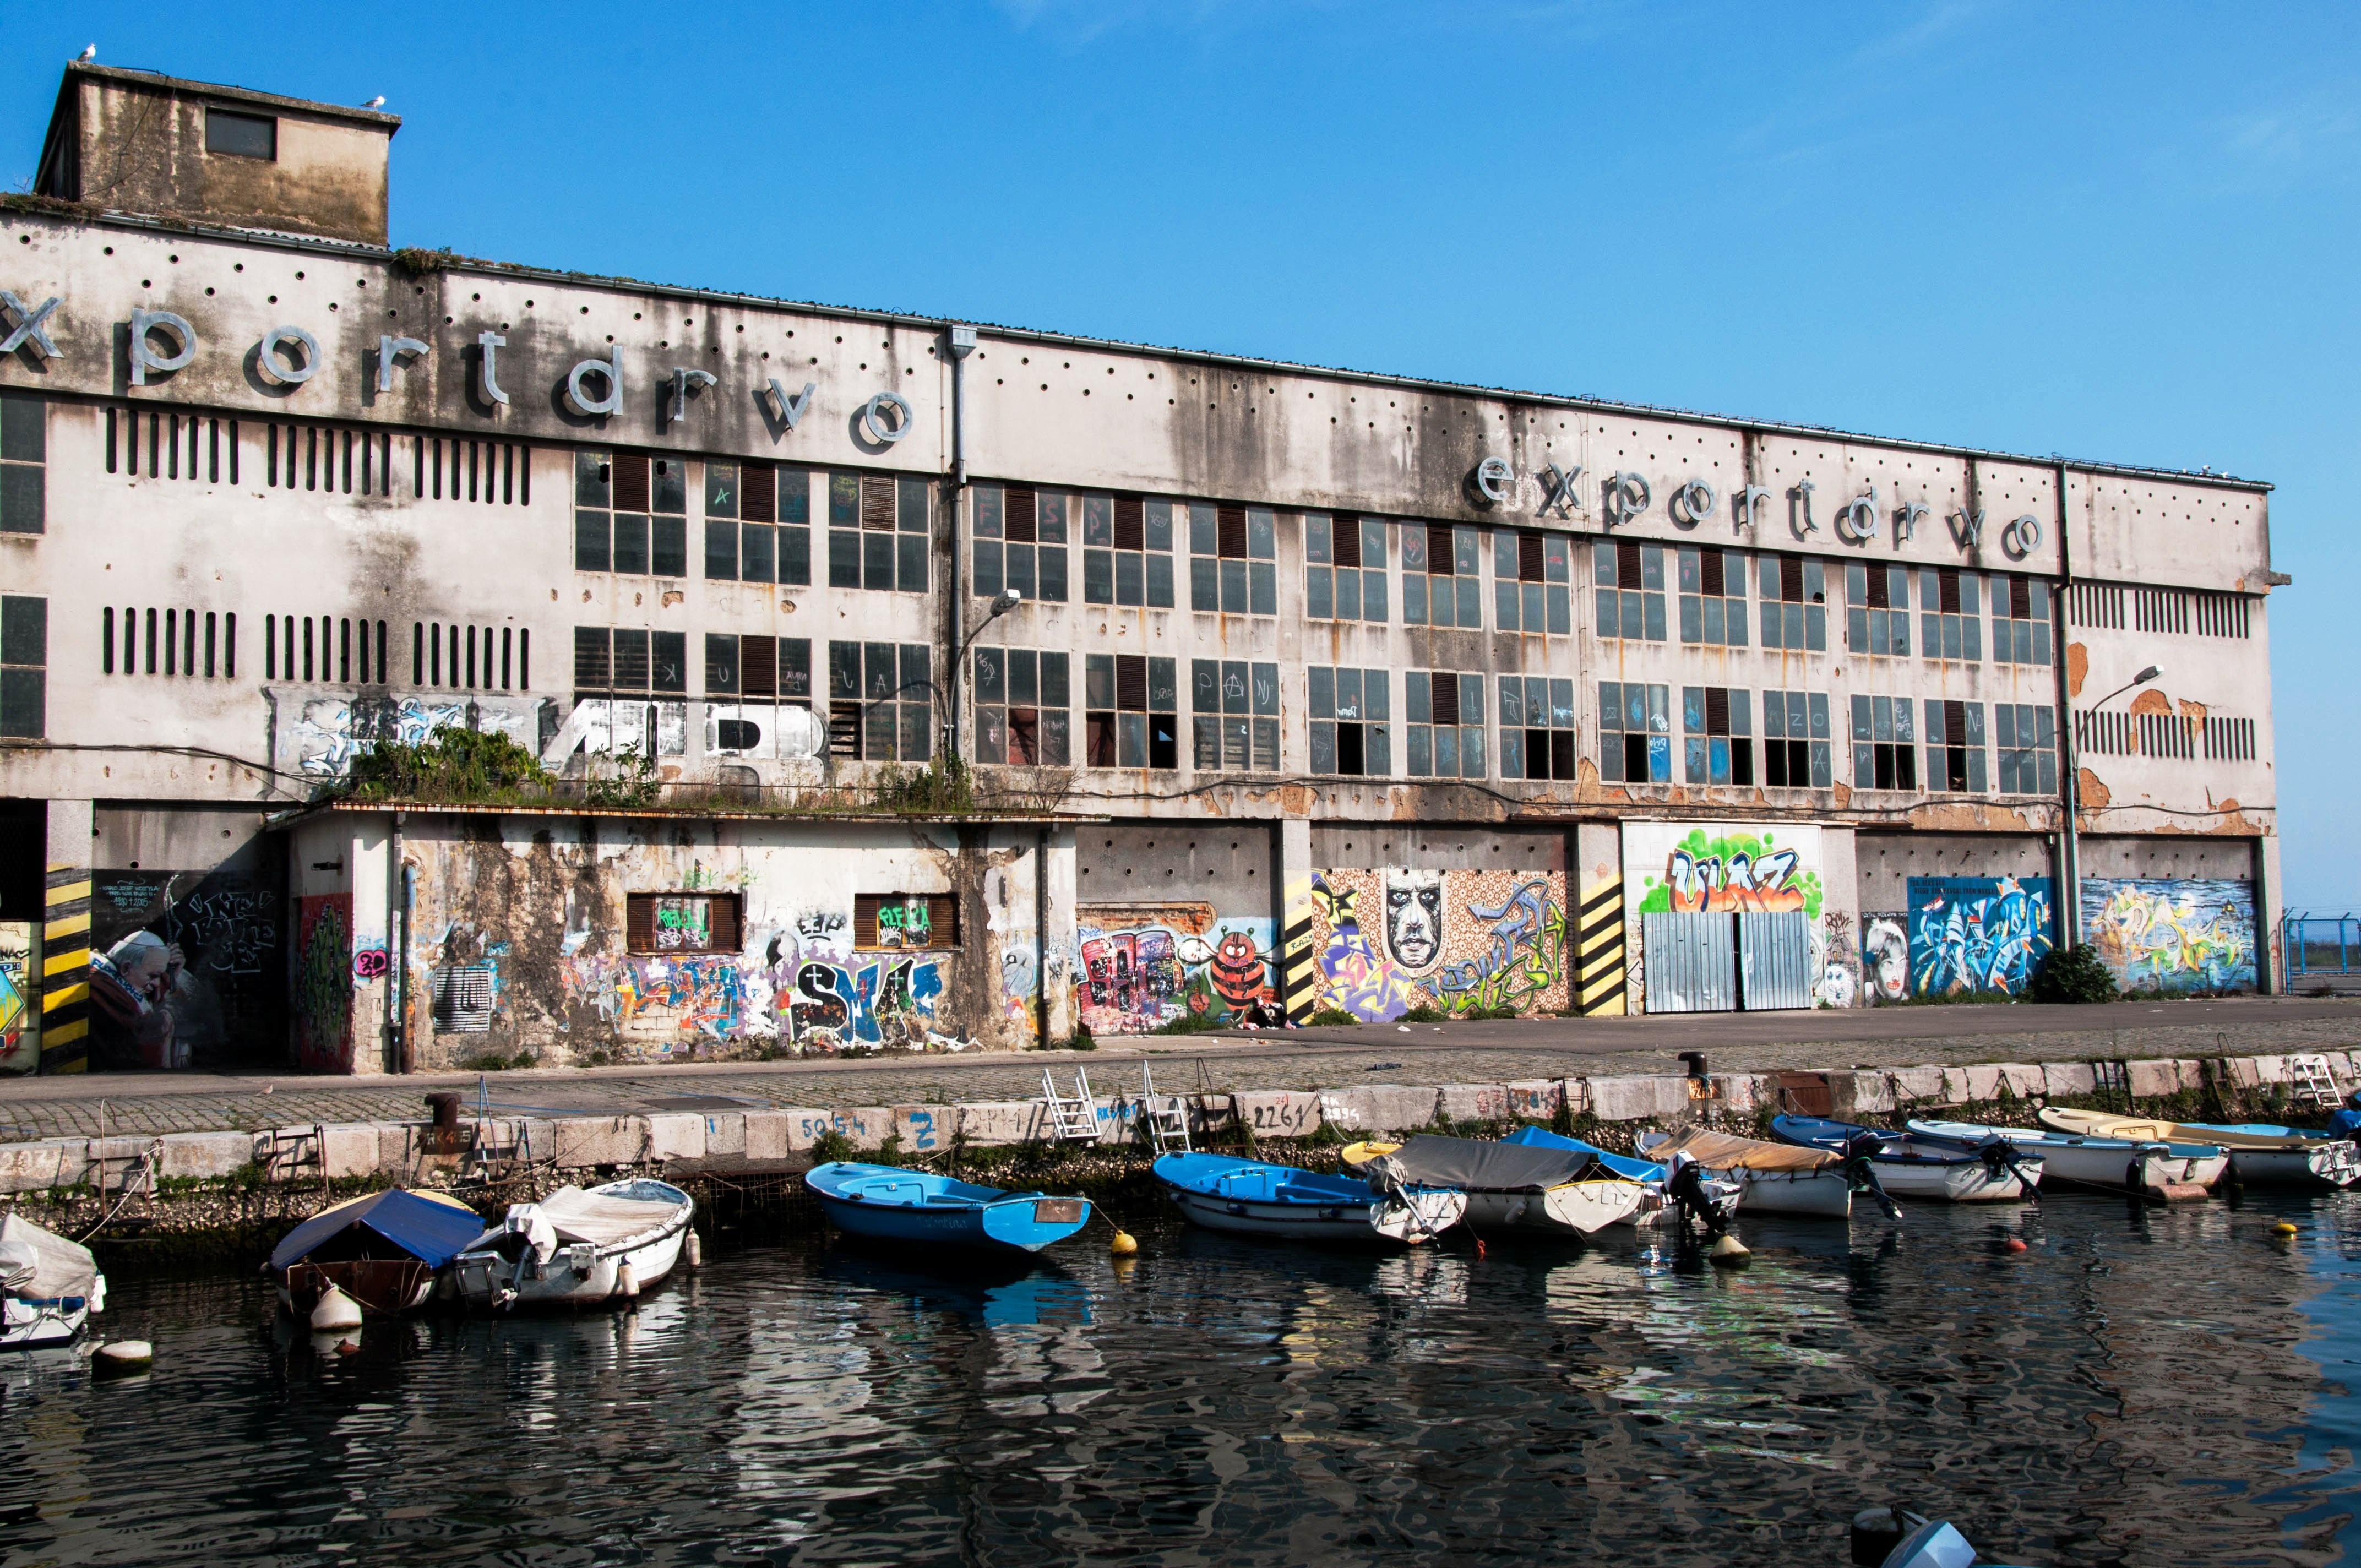
dock, canal, summer, marina, waterway, croatia, boats, trade, porto, istria, august